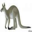
Label: kangaroo